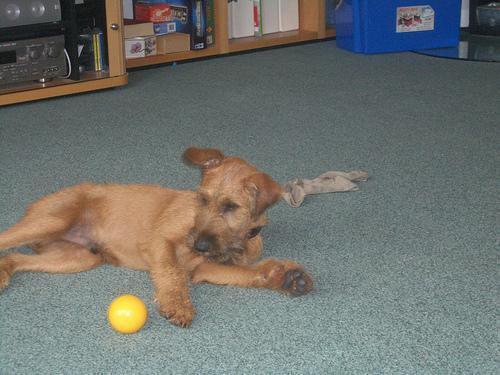
Irish_terrier